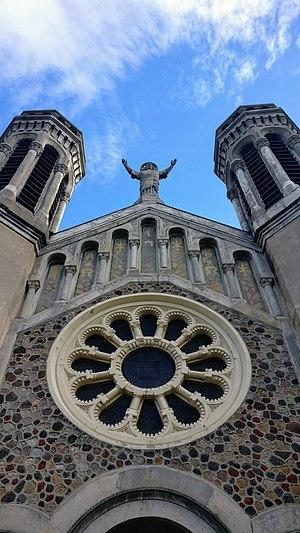
Photo de face de l'Eglise du Sacré-Cœur, située sur le Boulevard Lafayette à Clermont-Ferrand (Puy-de-Dôme, France)
Clermont-Ferrand est une ville située dans le centre de la France, dans la région Auvergne-Rhône-Alpes. Elle est le chef-lieu du département du Puy-de-Dôme et la capitale historique de l'Auvergne. Ses habitants s’appellent les Clermontois.